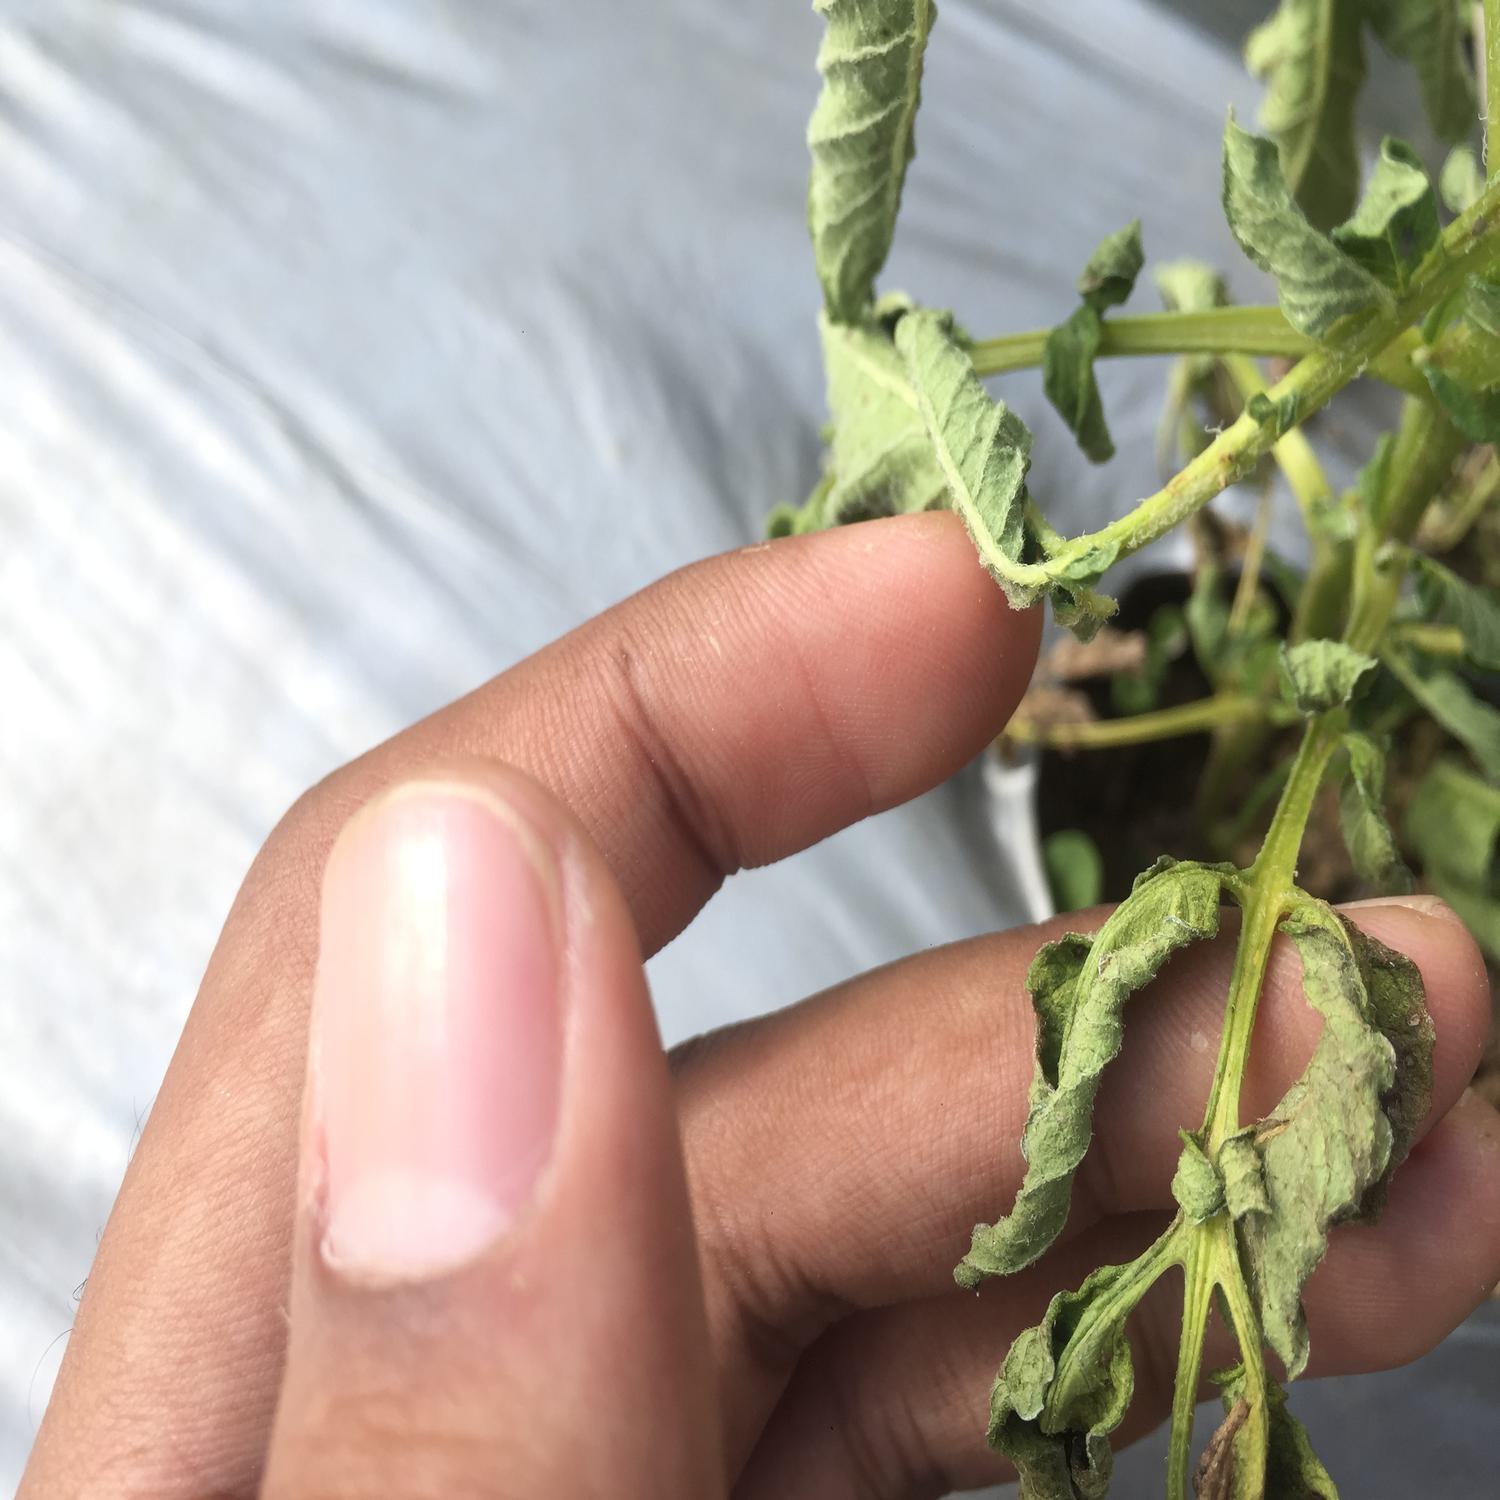
Label: Bacteria